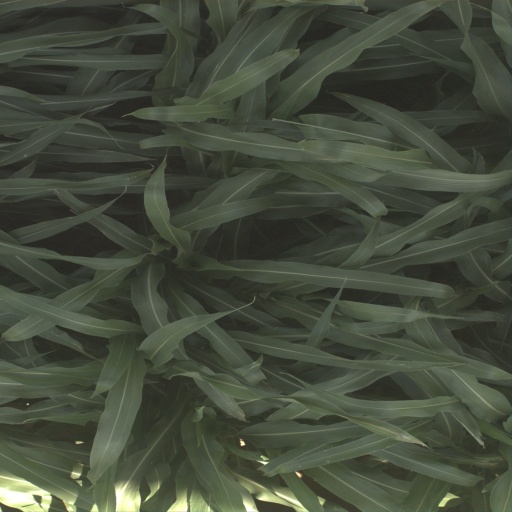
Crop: sorghum